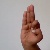
The image shows a hand gesture representing the letter 'F' in Indian Sign Language.